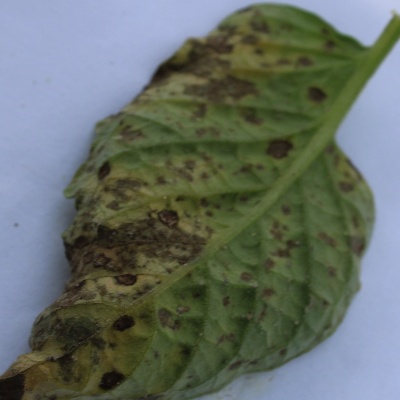
Crop: Tomato
Condition: septoria leaf spot